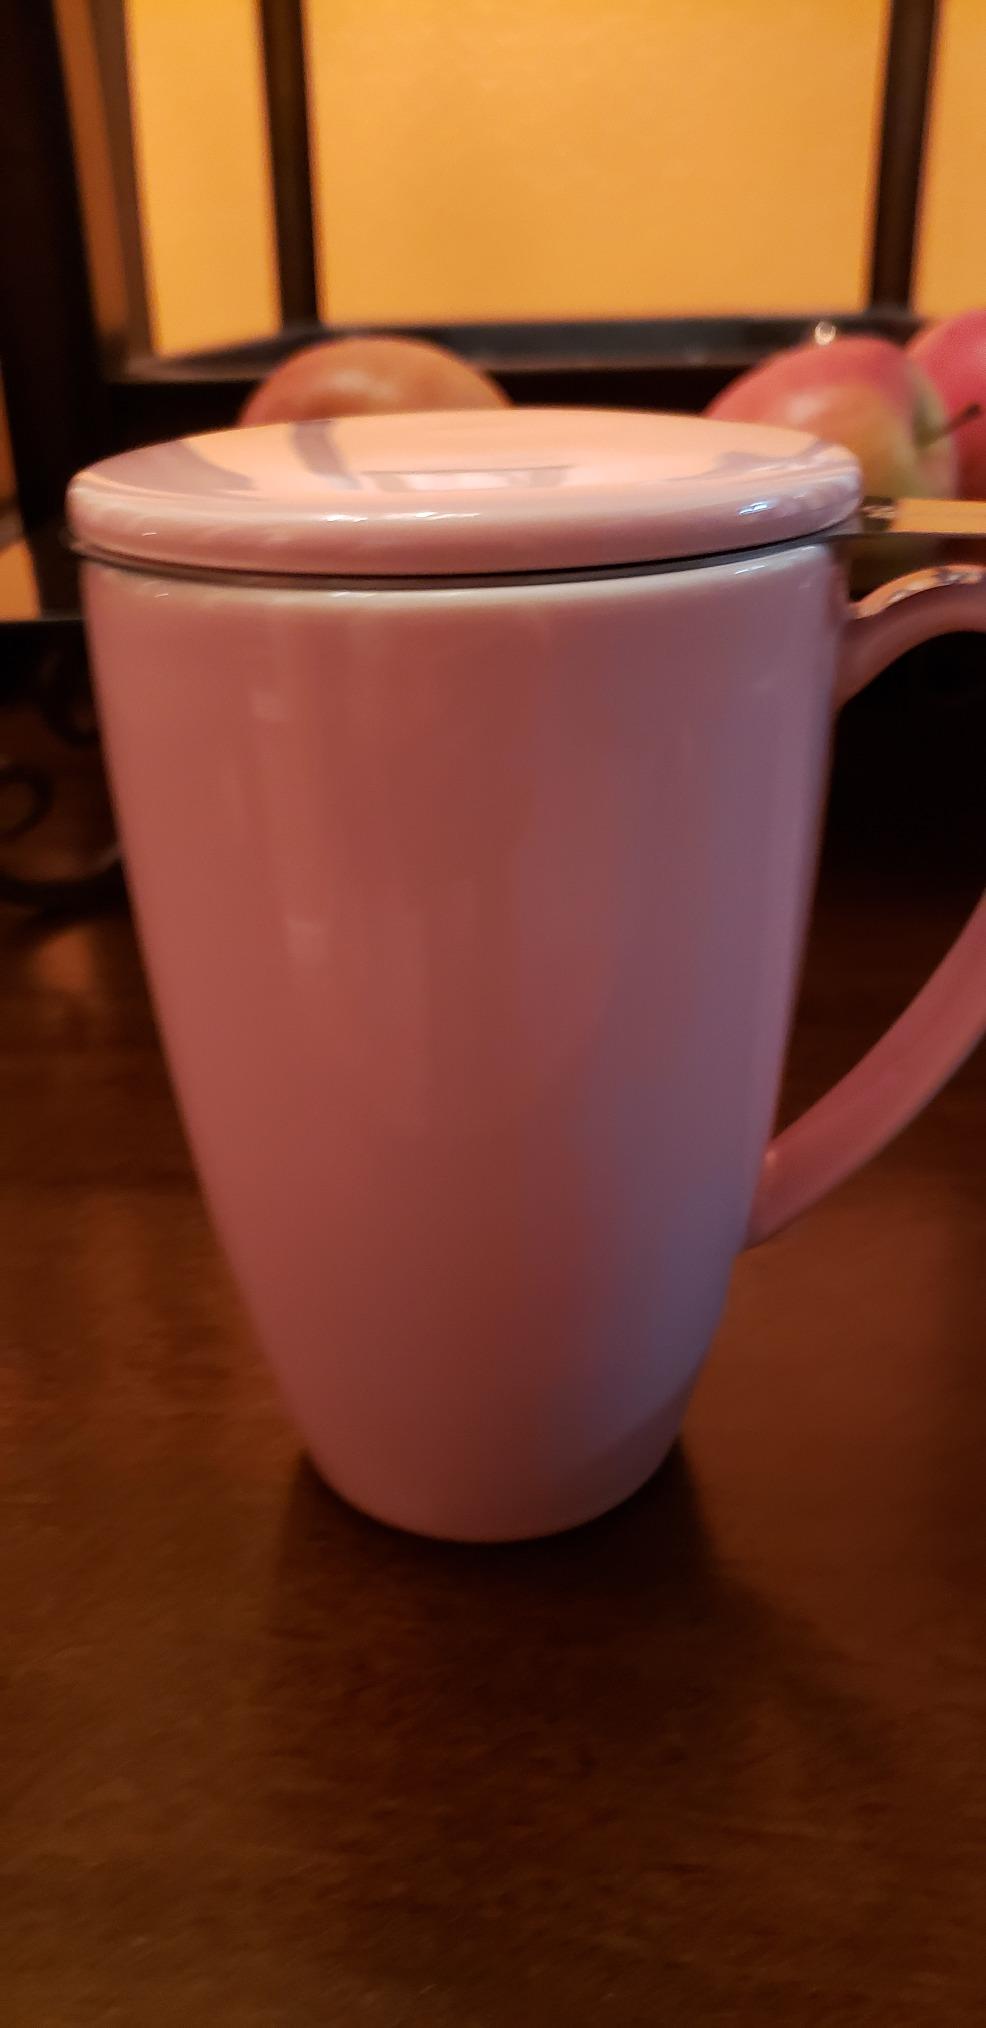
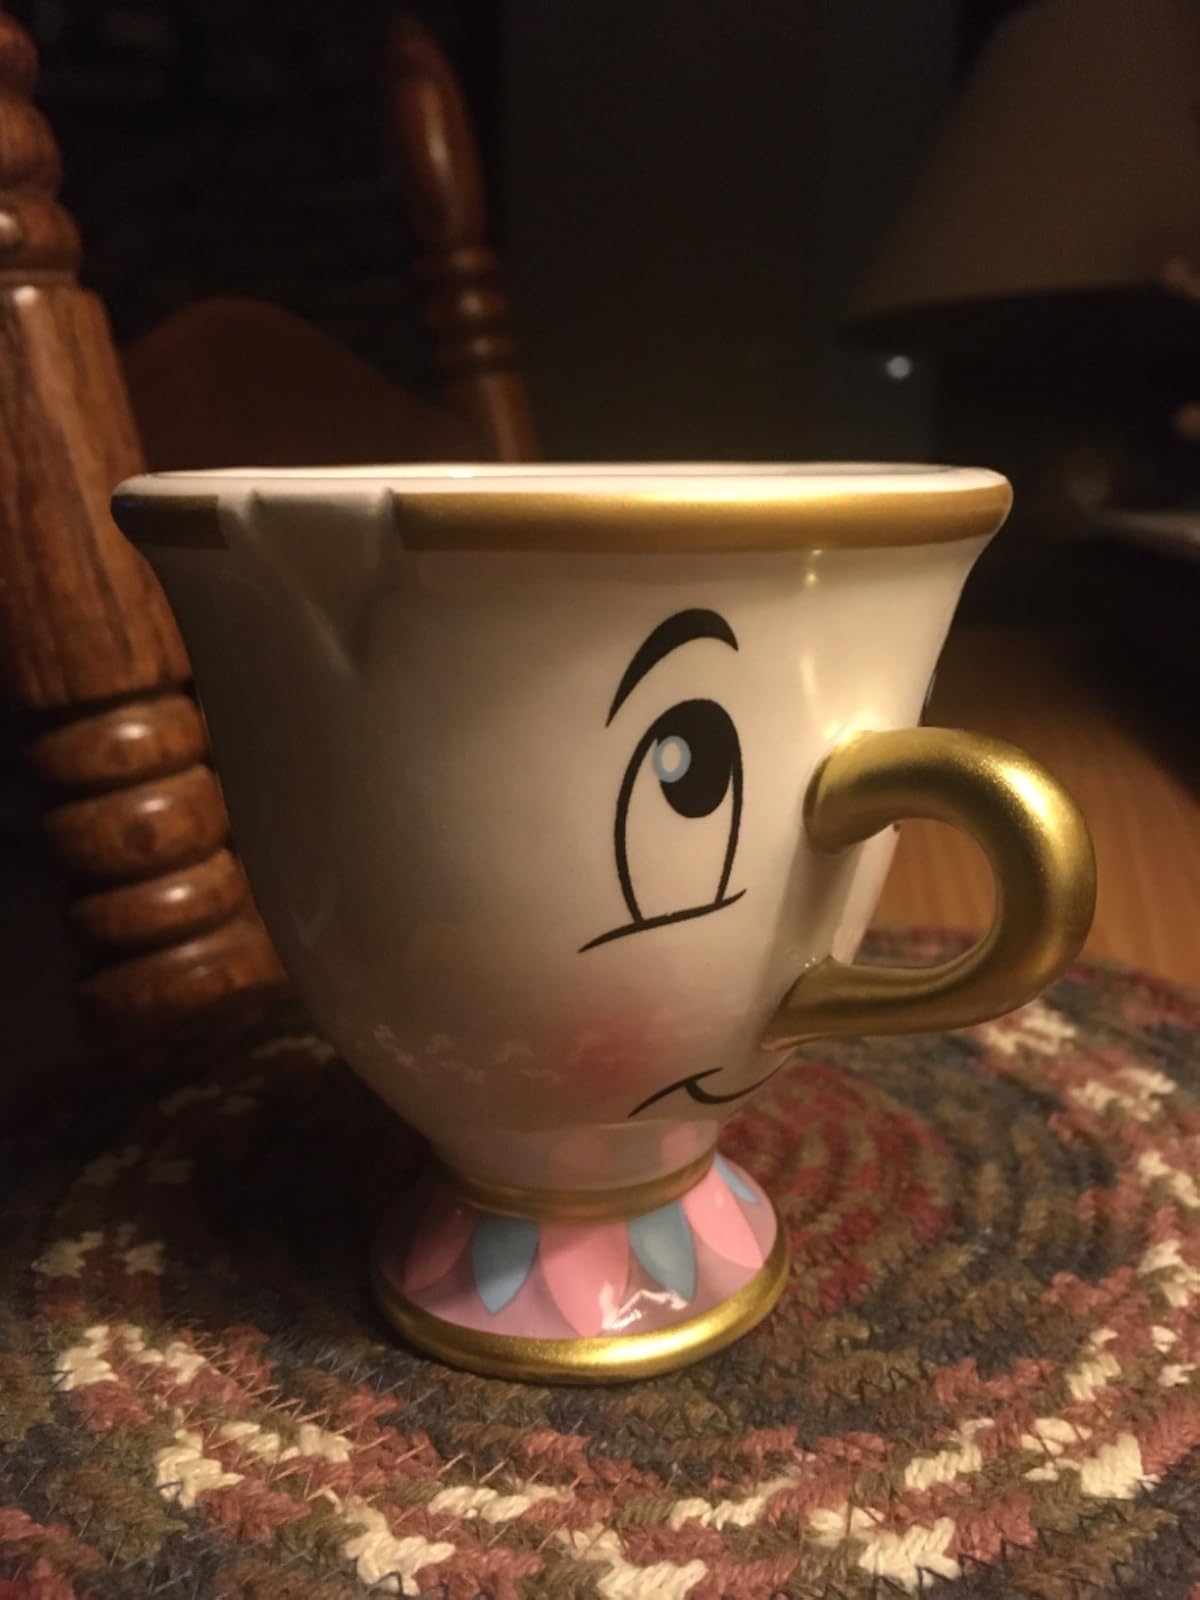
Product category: items_mug
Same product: no